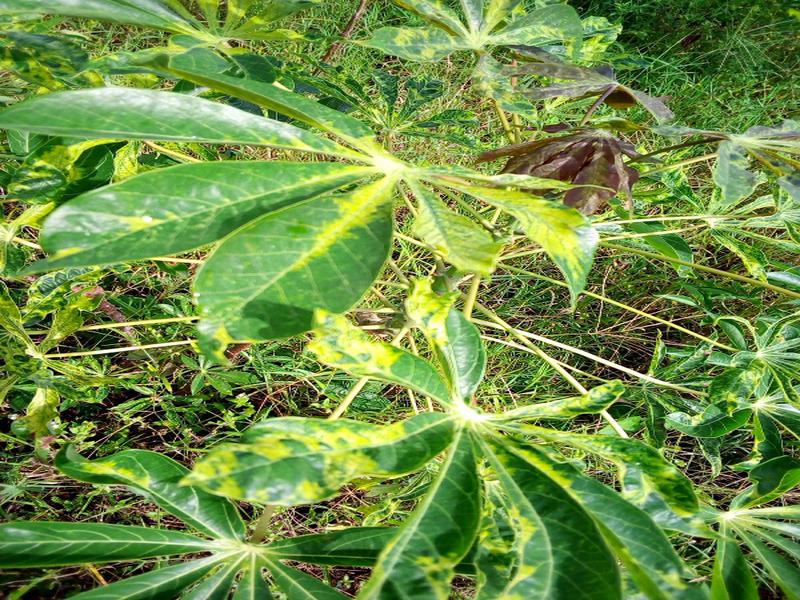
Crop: cassava
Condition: mosaic_disease